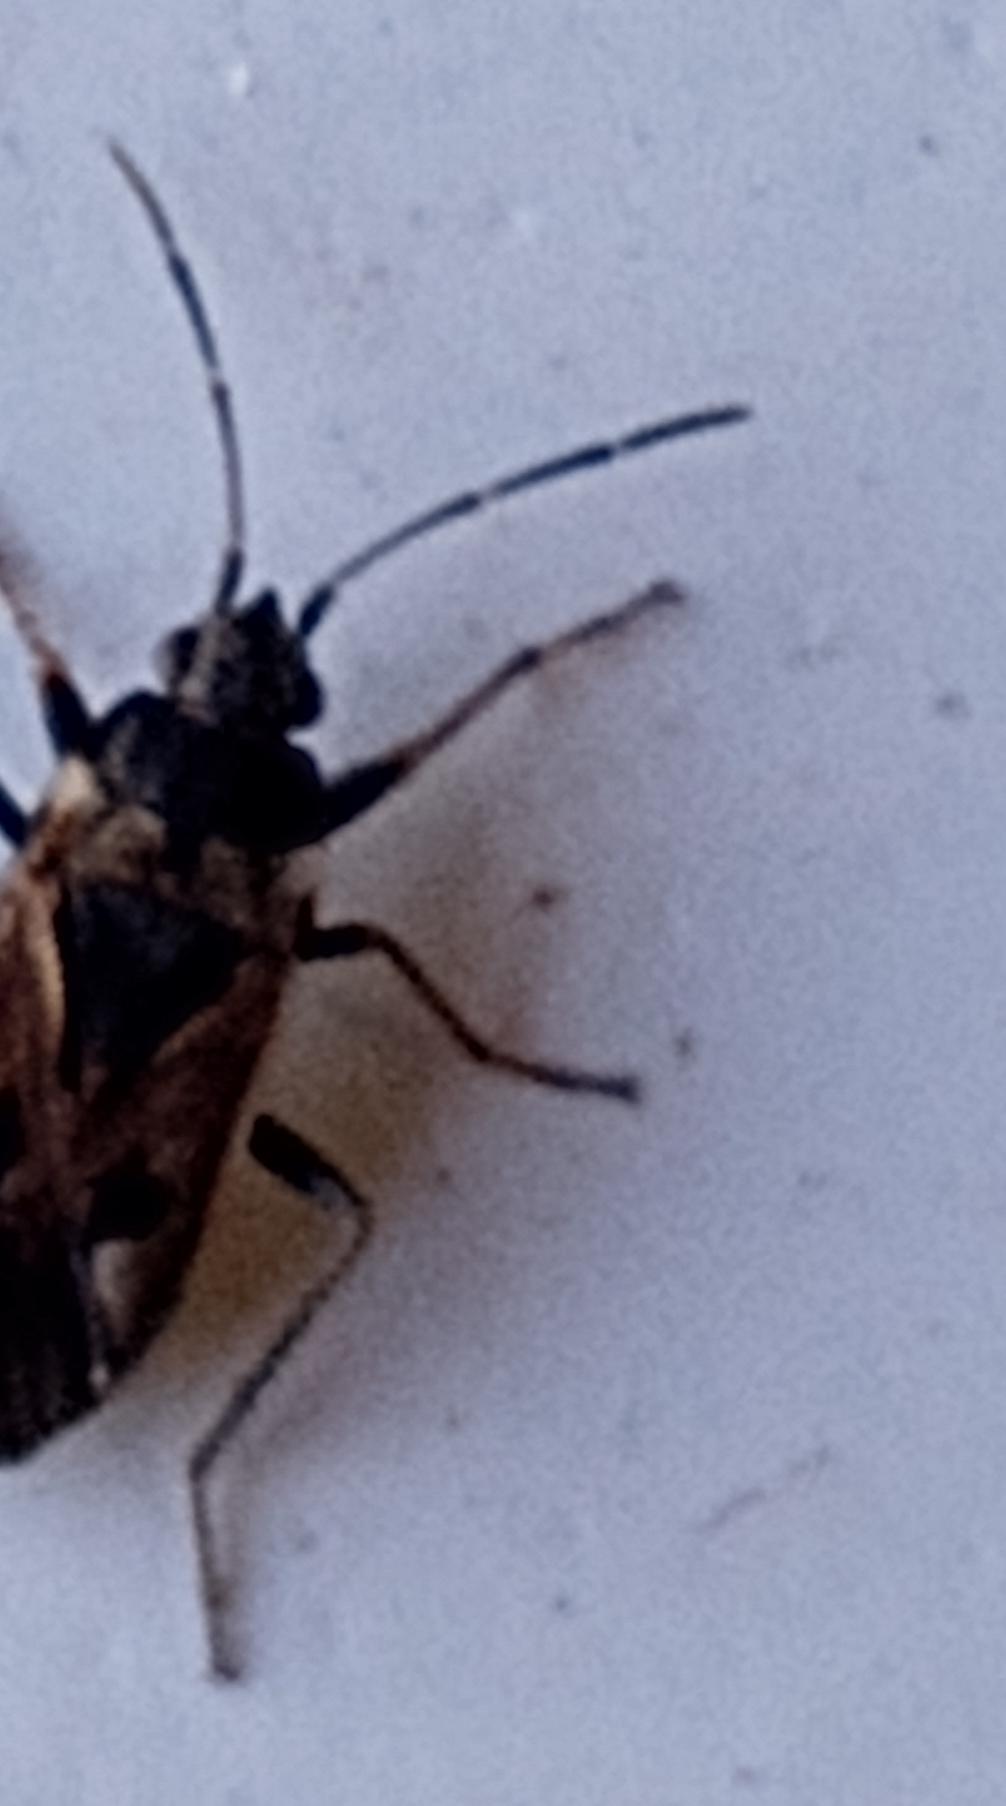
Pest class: occasional_pest